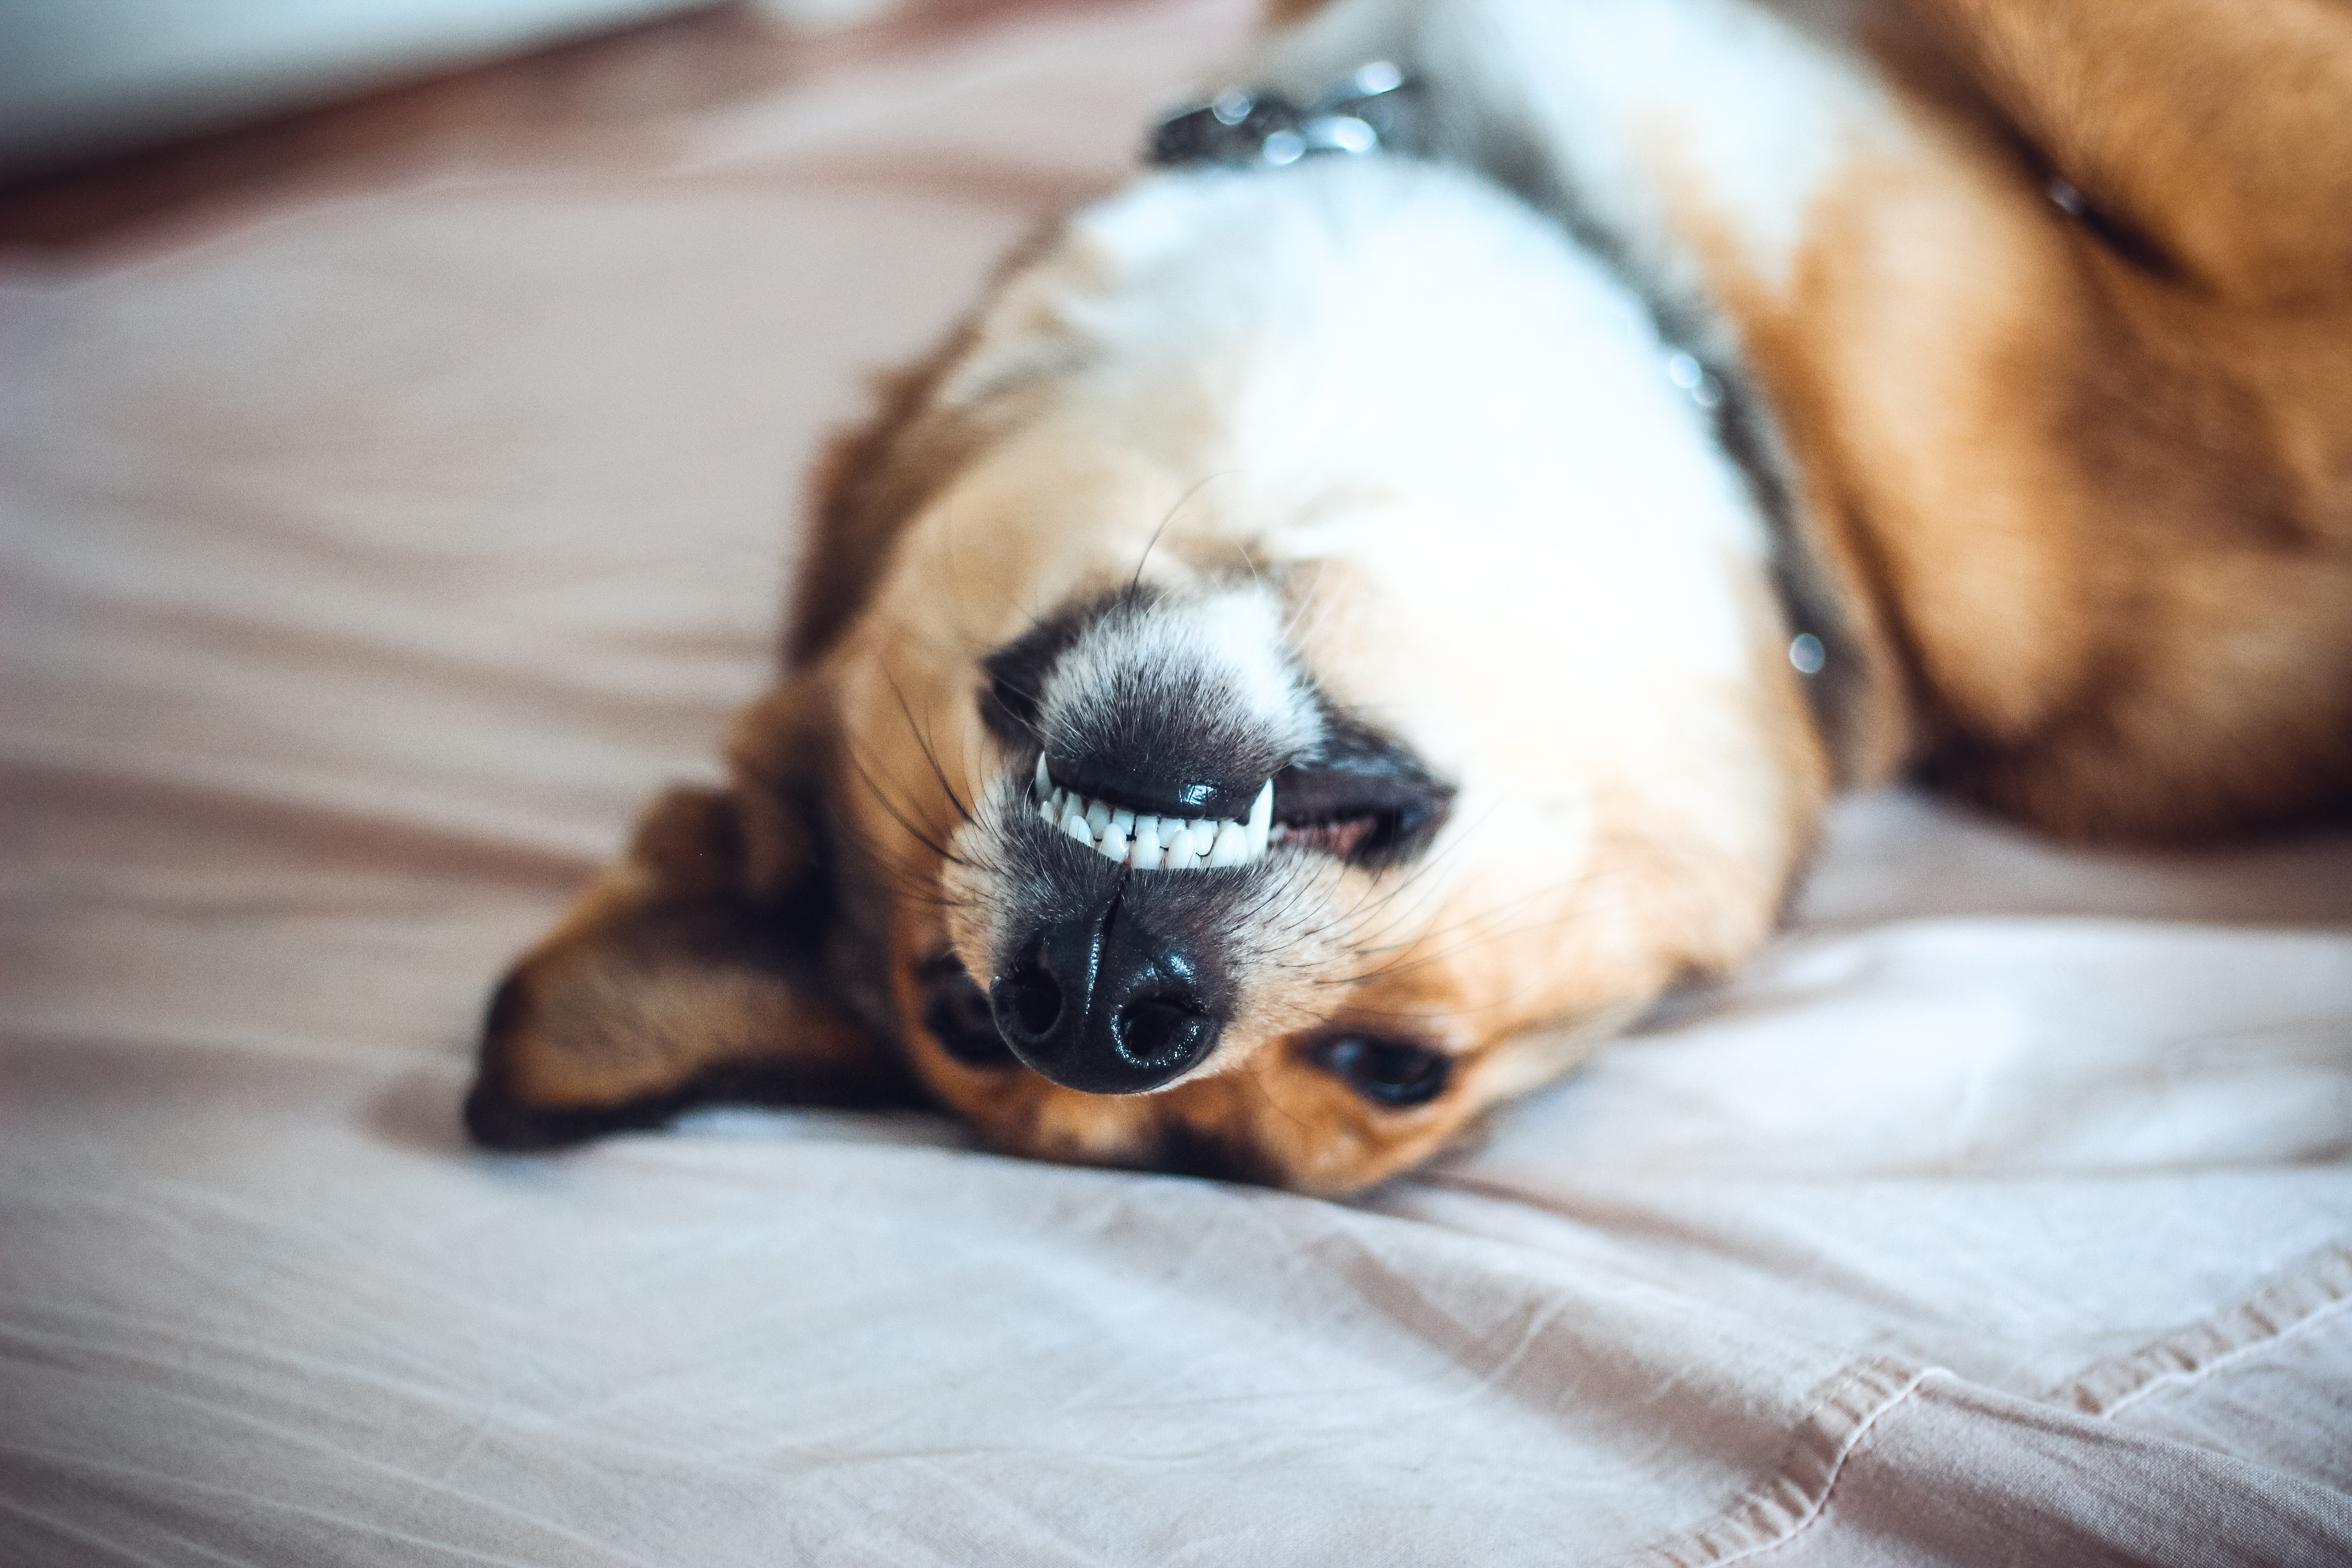
dog, canidae, dog breed, snout, nose, companion dog, puppy love, puppy, carnivore, sporting group, nap, sleep, fawn, fur, paw, whiskers